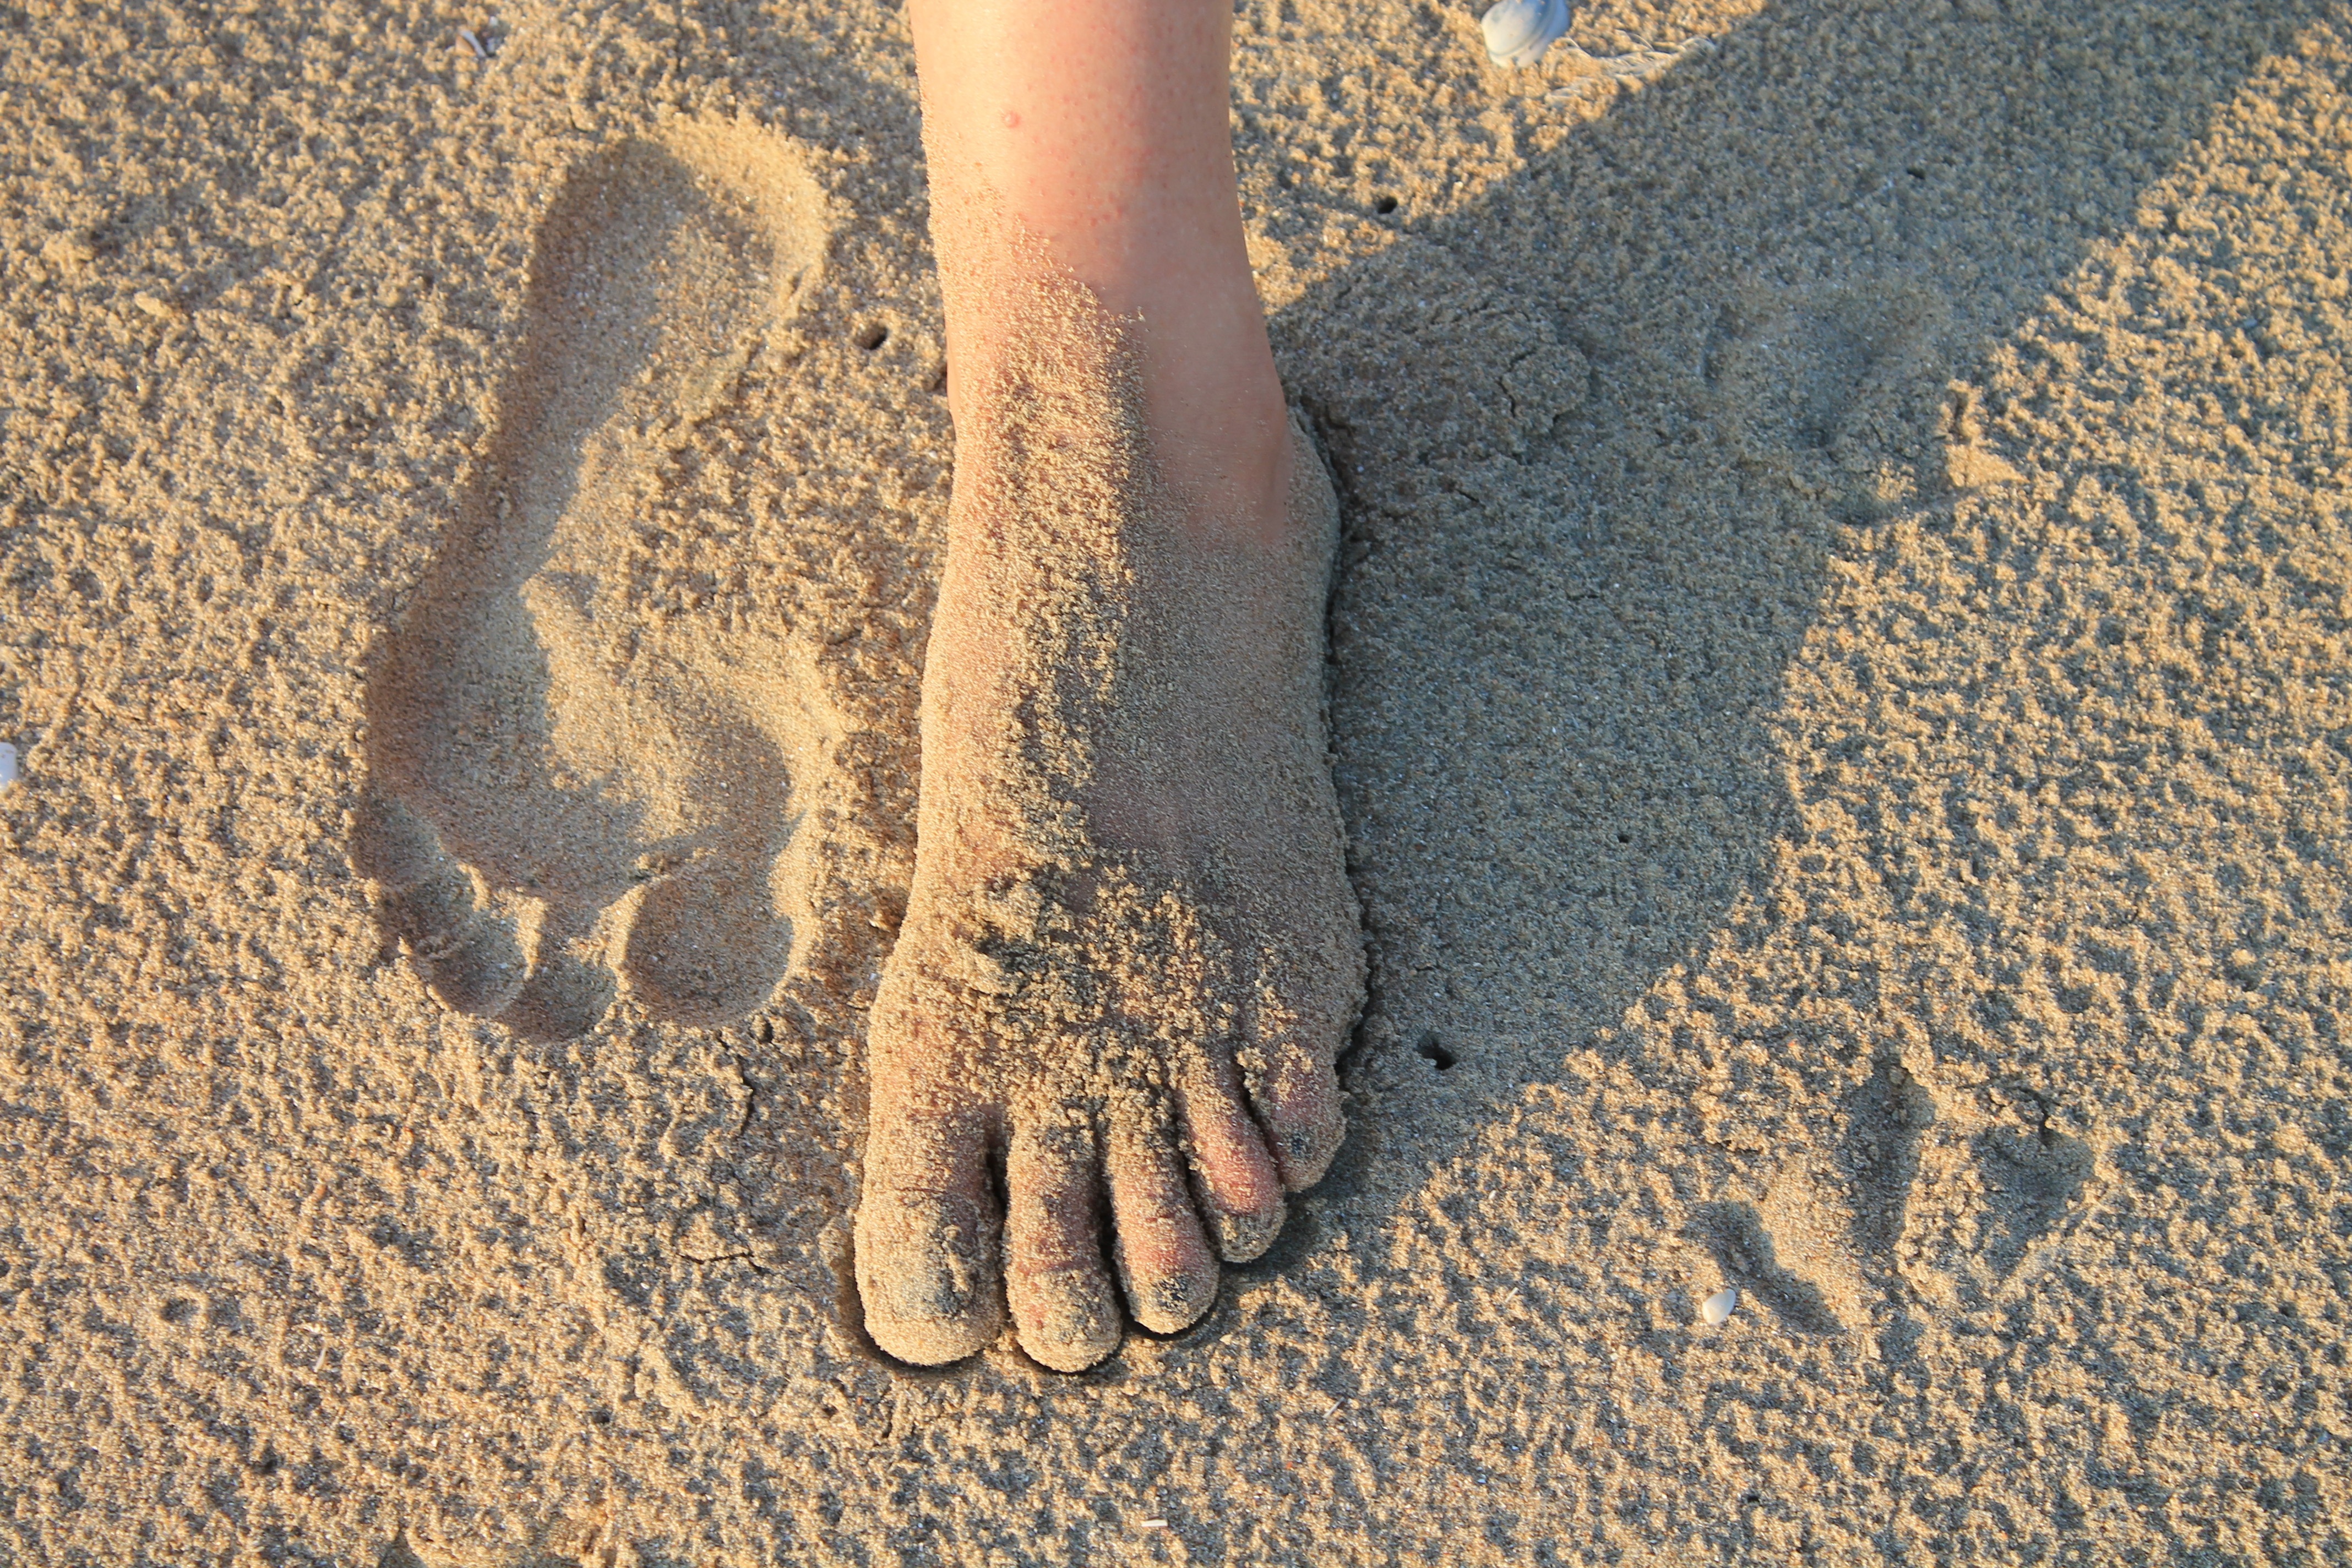
hand, sand, rock, footprint, leg, foot, shadow, soil, material, human body, flooring